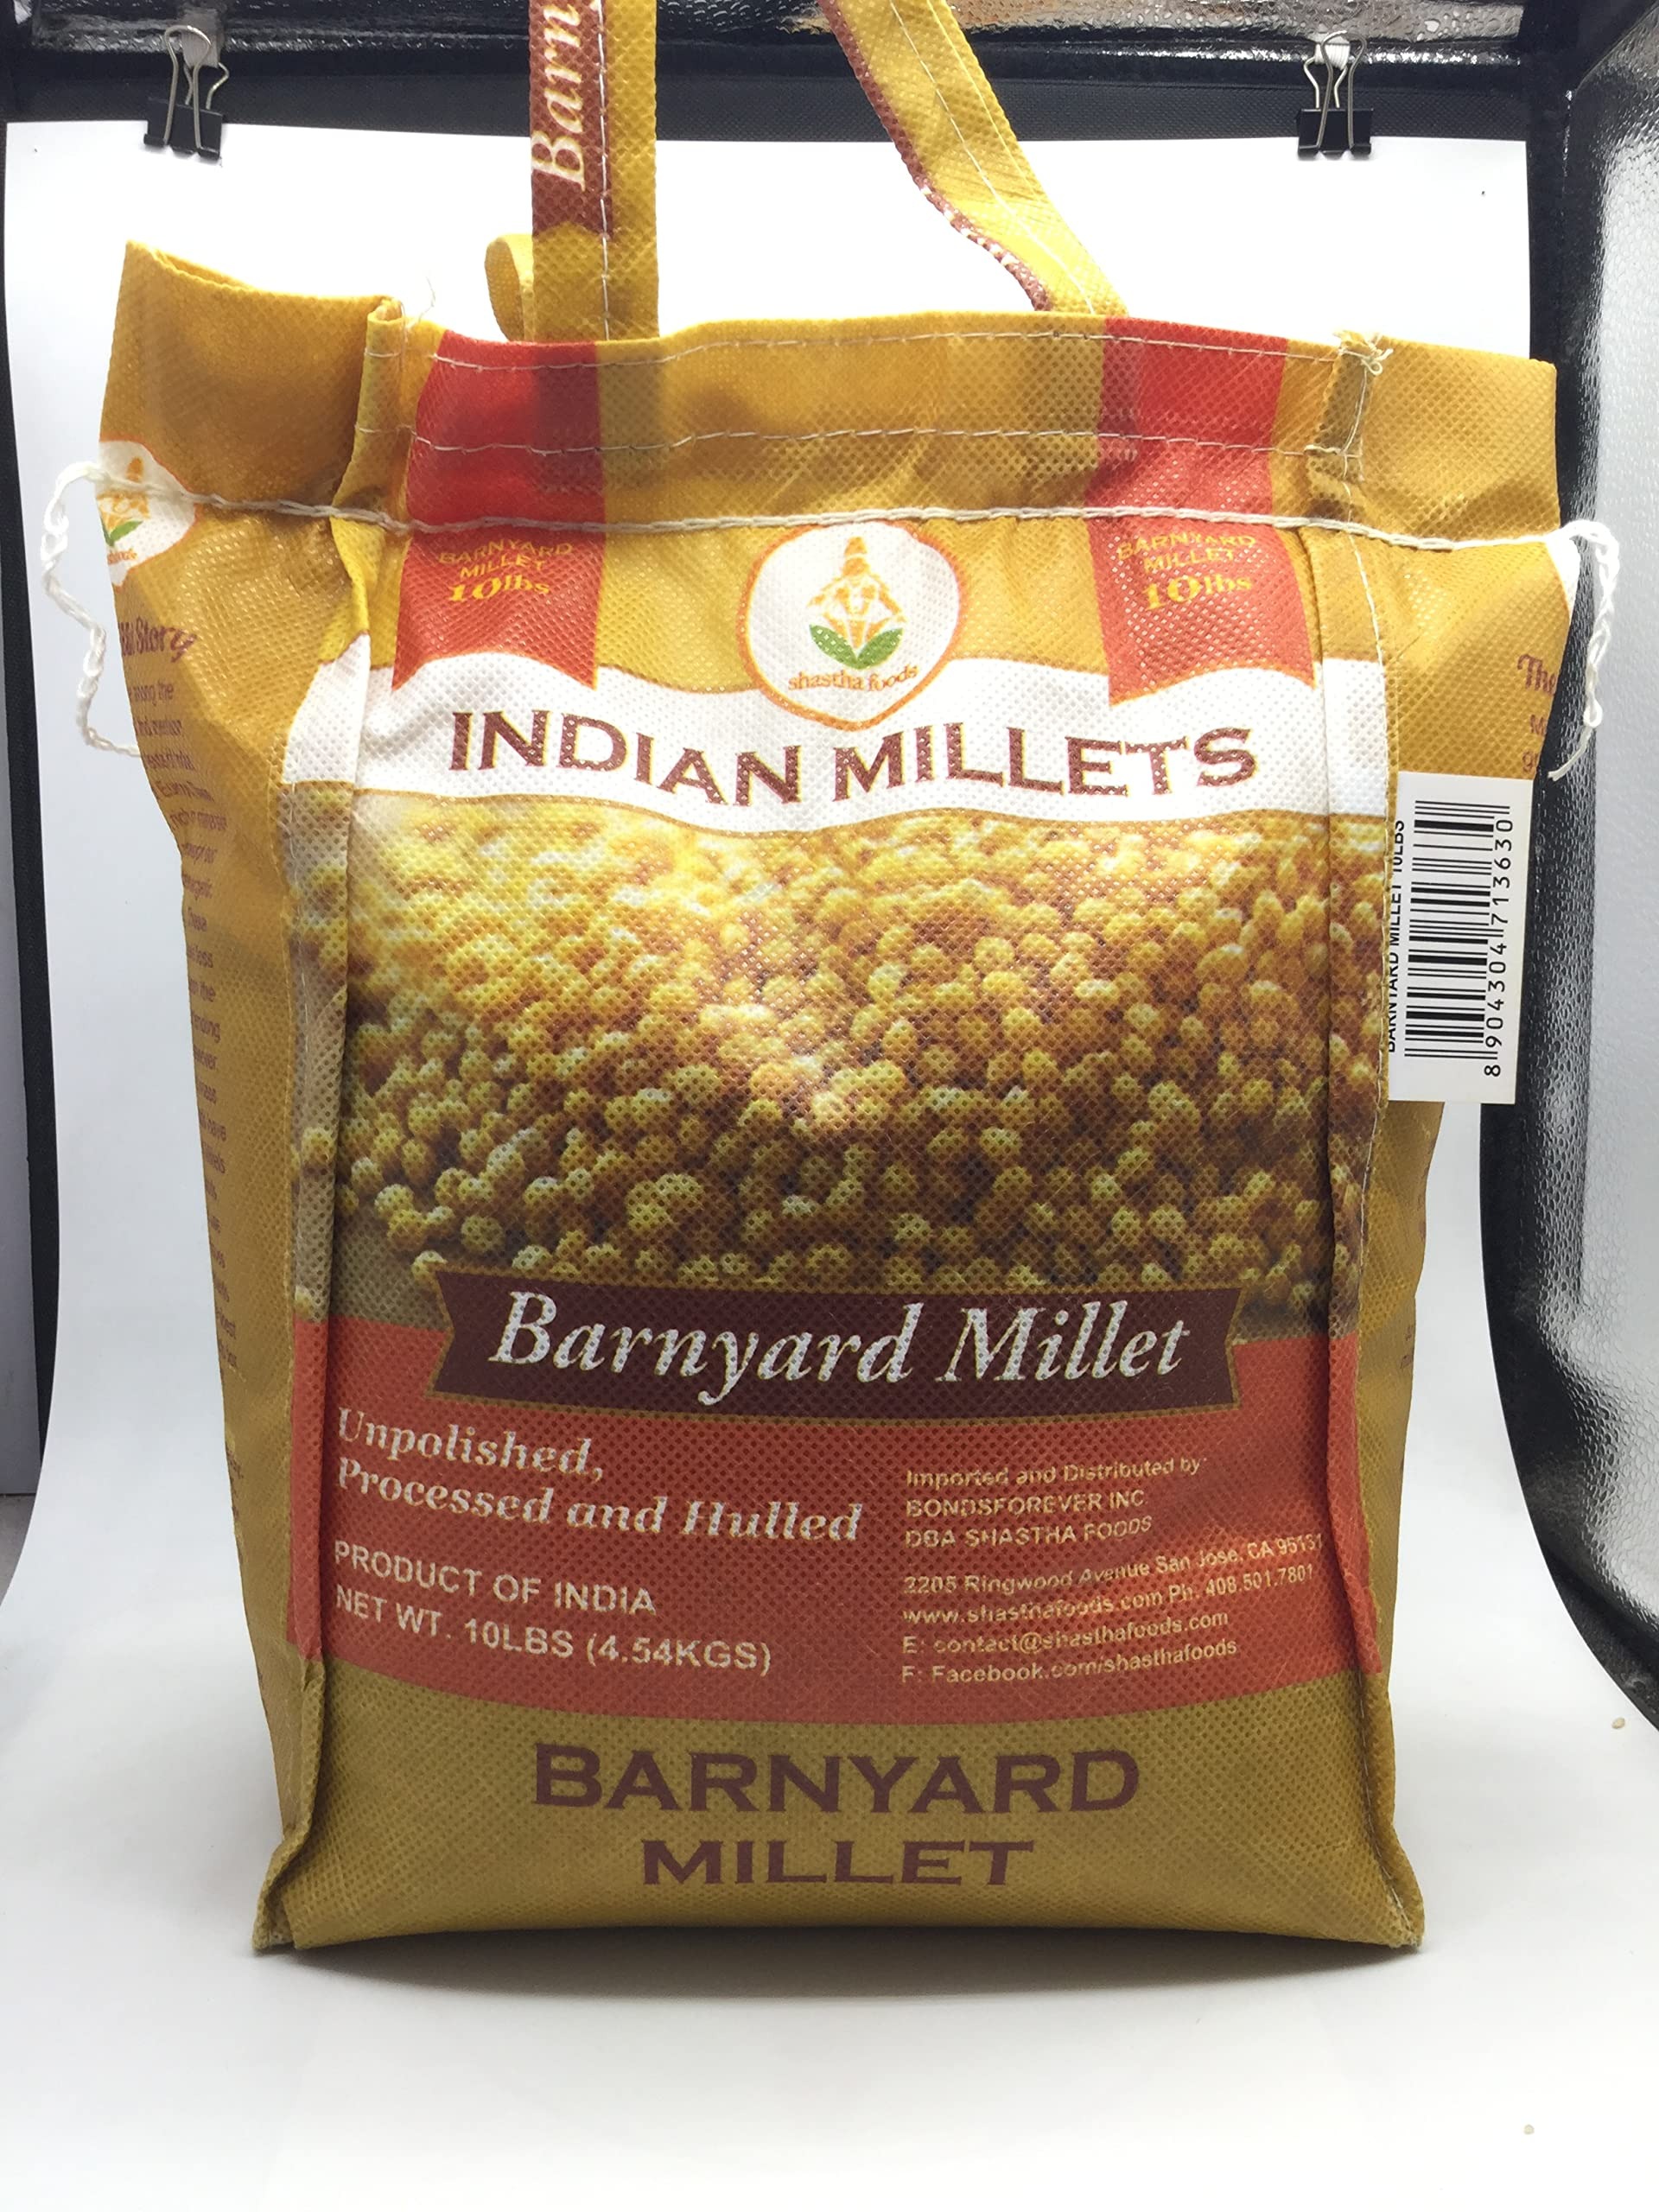
Item Name: Shastha Barnyard Millet - 10 Lbs (Pack of 1) (Processed, Unpolished & Hulled)
Bullet Point 1: Shastha Barnyard Millet - 10 Lbs (Pack of 1)
Bullet Point 2: 10 Lbs x 1 Bag (Total 10 Lbs)
Bullet Point 3: Barnyard Millet also known as "Kuthiraivaly" in Tamil
Bullet Point 4: It is Processed, Unpolished & Hulled
Bullet Point 5: The barnyard millet is a popular cereal or coarse grain with a very high nutritional value, versatility, and availability.
Product Description: Barnyard millet (Echinochloa frumentacea), due to its remarkable ability to withstand erratic rainfall and varying weather conditions has been classified as one of the drought stress hardy crop. It is largely cultivated in harsh and fragile environments, with minimal use of agricultural inputs.
Value: 160.0
Unit: Fl Oz

Price: 39.99